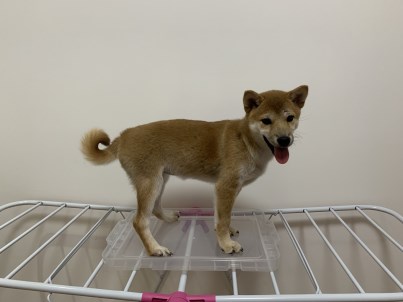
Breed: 1043-n000001-Shiba_Dog